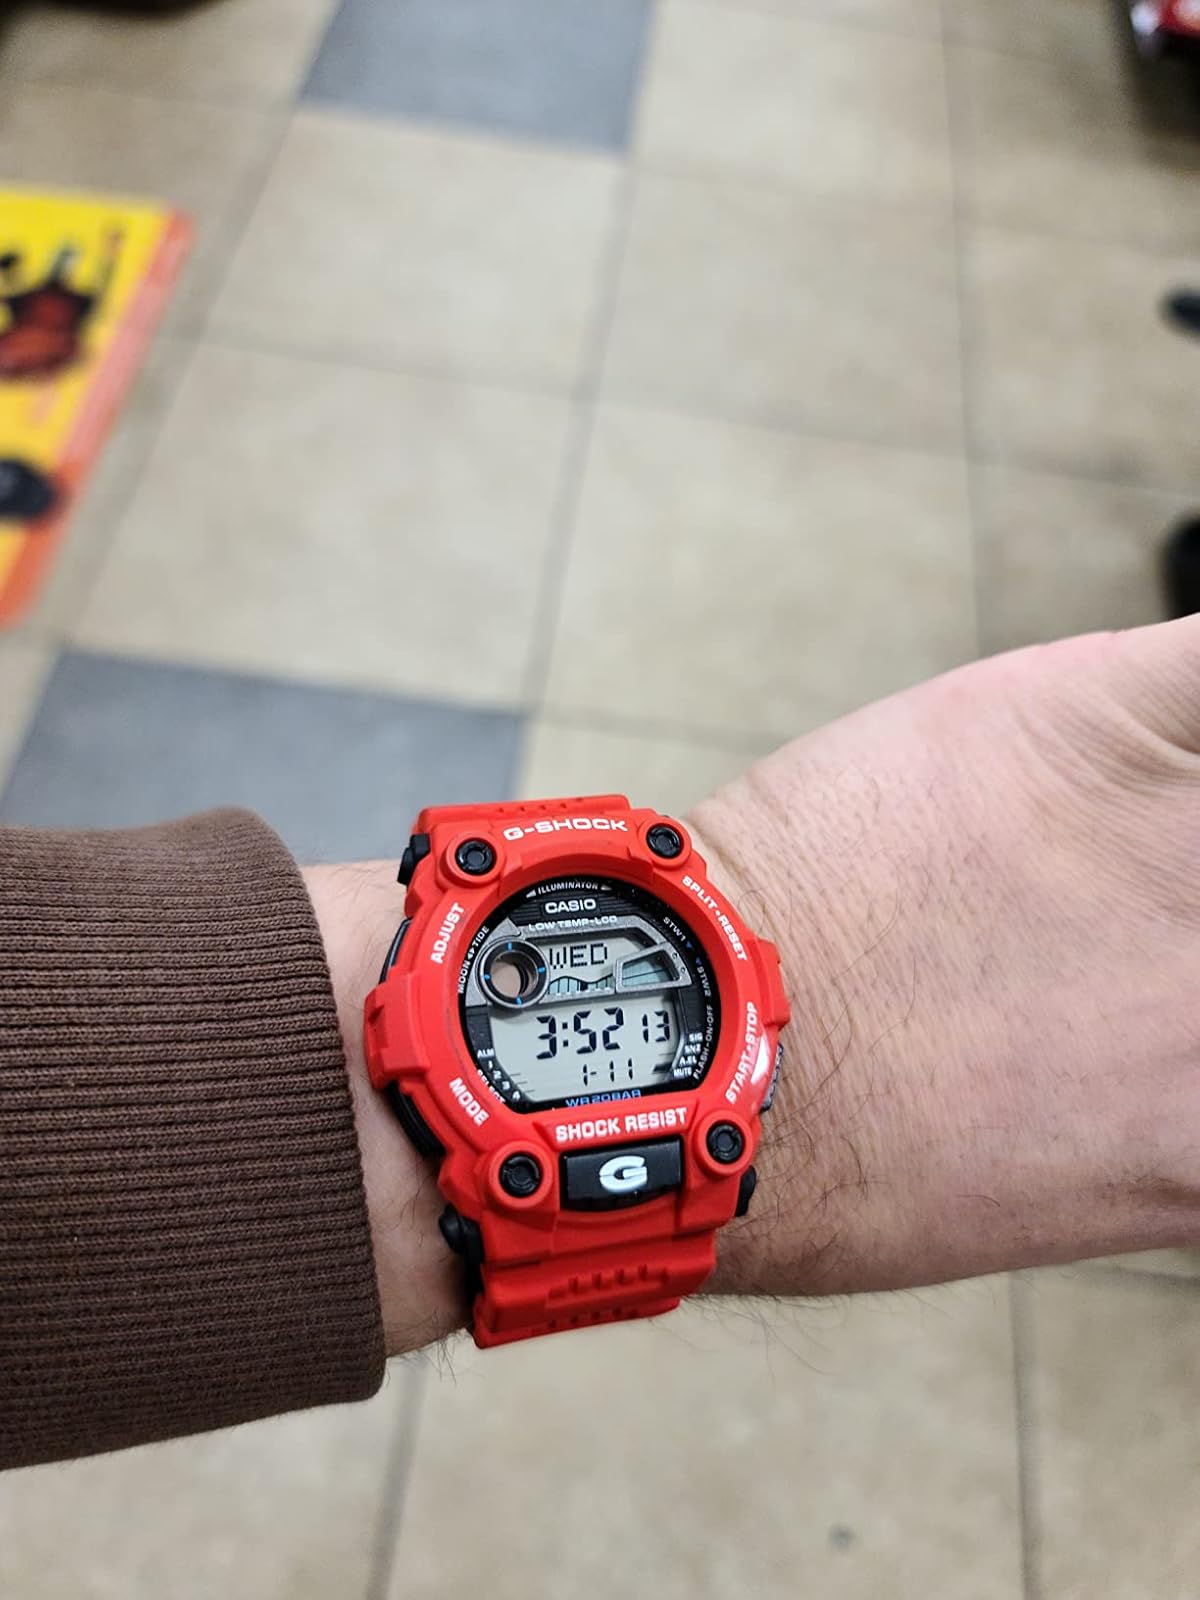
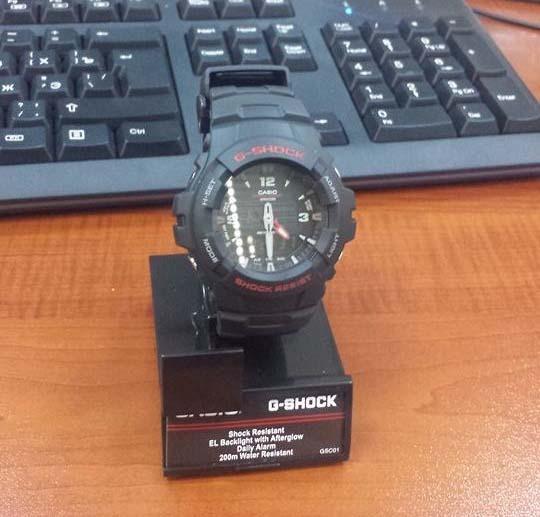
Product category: accessories_watch
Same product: no